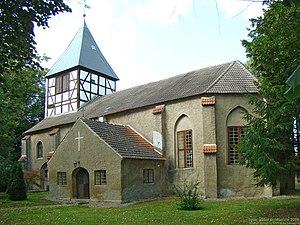
Tützpatz est une commune située dans l'arrondissement du Plateau des lacs mecklembourgeois dans le land de Mecklembourg-Poméranie-Occidentale. Elle comprenait 569 habitants au 31 décembre 2008.